Carrier Strike Group 2

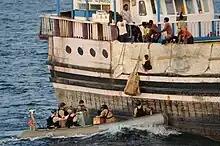
Gulf of Aden (13 August 2011)

Codenamed Operation Bold Step, Joint Task Force Exercise 06-2 (JTFEX 06-2) was held off the U.S. eastern coast between 21 and 31 July 2006 under the overall command of Vice Admiral Mark P. Fitzgerald, the commander of the U.S. Second Fleet. Carrier Strike Group 2, Carrier Strike Group 8, and the Expeditionary Strike Group were the major U.S. naval formations participating in Operation Bold Step which served as a major pre-deployment training exercise. Other allied naval units that participated in Operation Bold Step included the French nuclear-powered submarine "Émeraude" and the Colombian diesel-electric submarine "Tayrona".